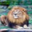
Label: lion